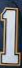
Number: 1